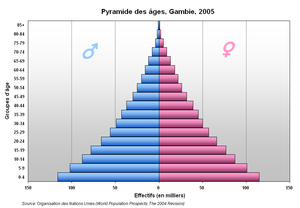
Pyramide des âges, Gambie, 2005
Cet article contient des statistiques sur la démographie en Gambie